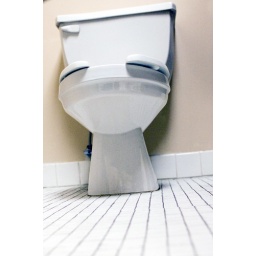
This is the toilet in the ladies room at the office I formerly worked at before the children came along.